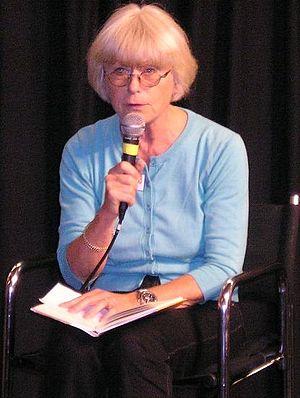
Cecilia Torudd est une auteure de bande dessinée suédois. Elle est connue pour Ensamma mamman, série humoristique semi-autobiographique narrant la vie d'une mère célibataire dans les années 1970 et dont le premier album est sorti en 1985.